John Wilson Ruckman

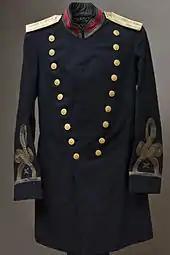
Ruckman's Coast Artillery Uniform

Ruckman graduated from West Point (1883), the U.S. Artillery School (1892), the U.S. Army War College (1915), and the U.S. Naval War College (1916).